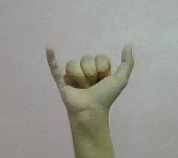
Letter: ya